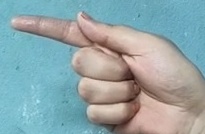
ASL sign: G